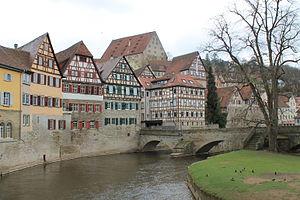
Schwäbisch Hall, vue vers l'est de la passerelle Sulfersteg qui connecte le Haalplatz et le Grasbödele, îlot sur la rivière Kocher. On voit la branche droite de la rivière, les murs de la cité, le pont Steinerner Steg et à l'horizon, l'arsenal Neubau.